Choke (novel)

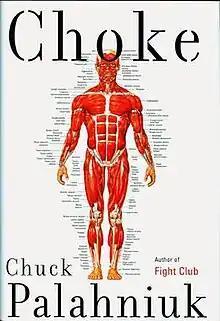
First edition cover

Choke is a 2001 novel by American author Chuck Palahniuk. The story focuses on Victor, a sex addict and con man who also works at a colonial reenactment museum. The novel was later adapted for film by Clark Gregg.